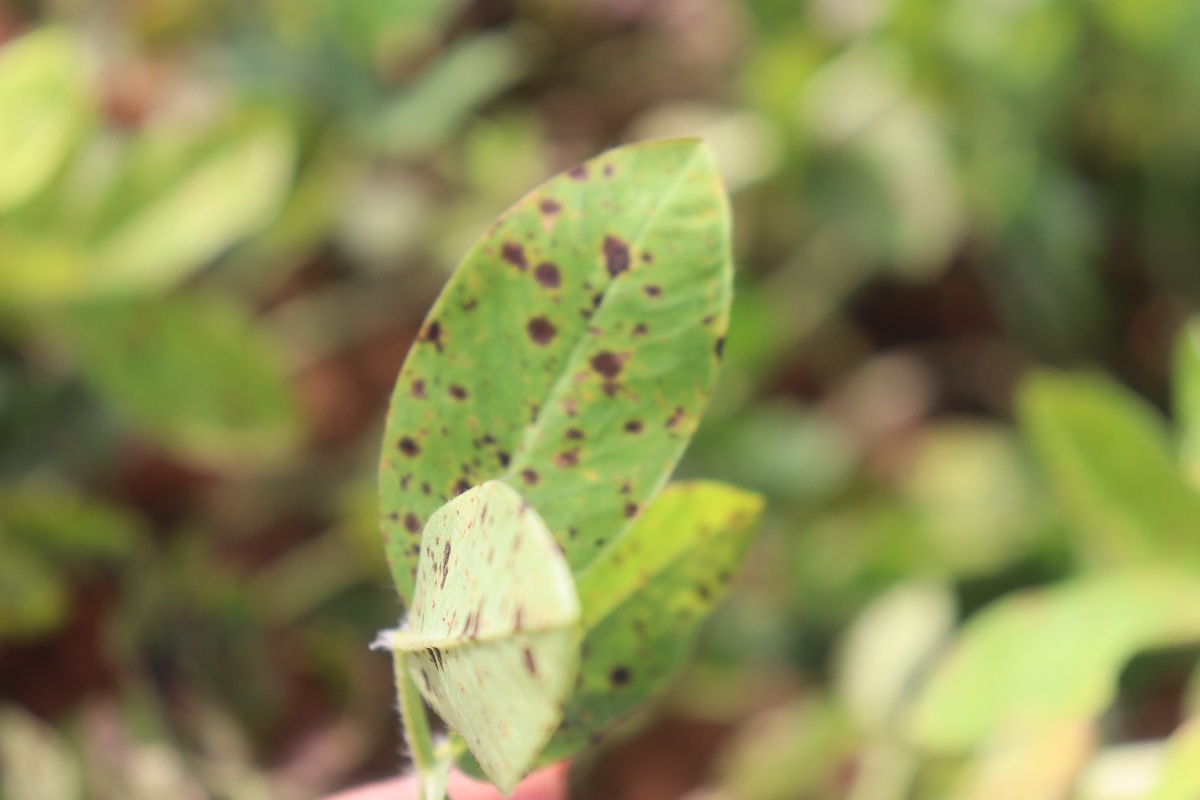
Label: late leaf spot